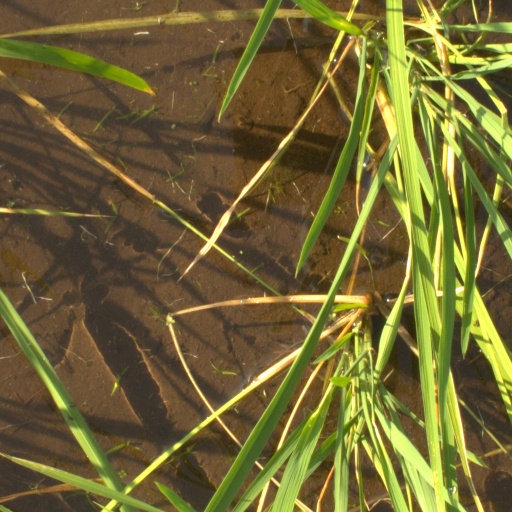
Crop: rice